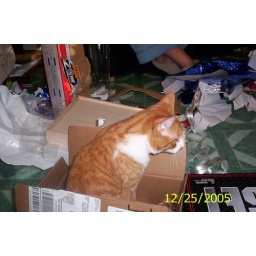
cat in the box